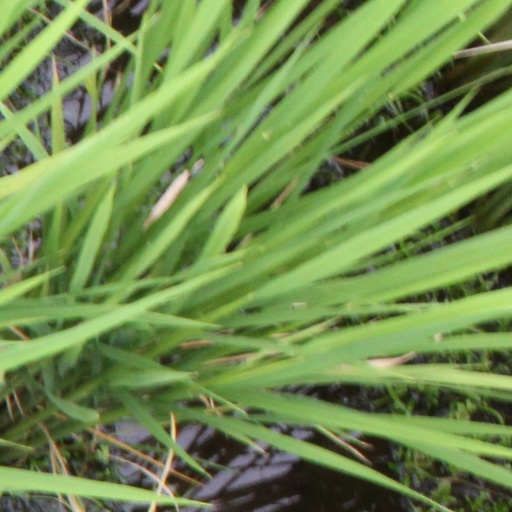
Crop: rice